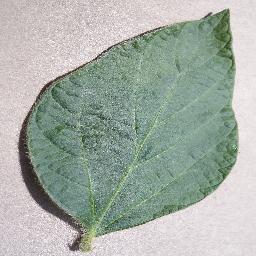
Label: Soybean___healthy